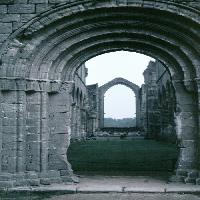
Weather: cloudy or overcast